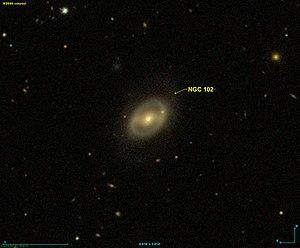
Image créée à l'aide du logiciel Aladin Sky Atlas du Centre de Données astronomiques de Strasbourg et des données de SDSS (Sloan Digital Sky Survey).
NGC 102 est une galaxie lenticulaire située dans la constellation de la Baleine à environ 327 millions d'années-lumière de la Voie lactée. L'astronome américain Francis Leavenworth l'a découverte en 1886.